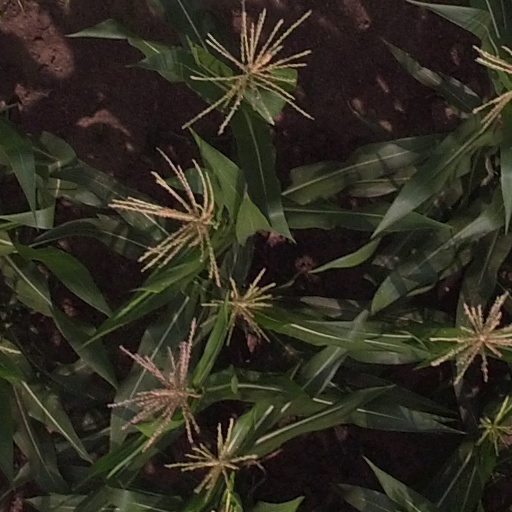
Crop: maize; corn